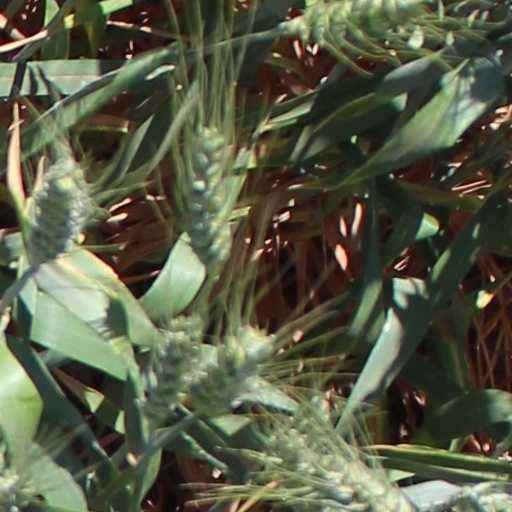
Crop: wheat